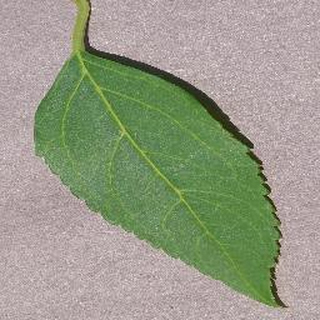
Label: healthy_cherry